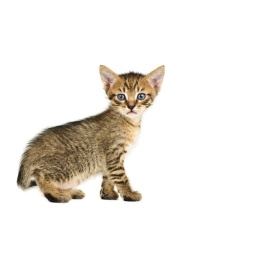
Isolated cat on white background. SB-800 Left &amp;amp; Right in a 60x60cm softbox.